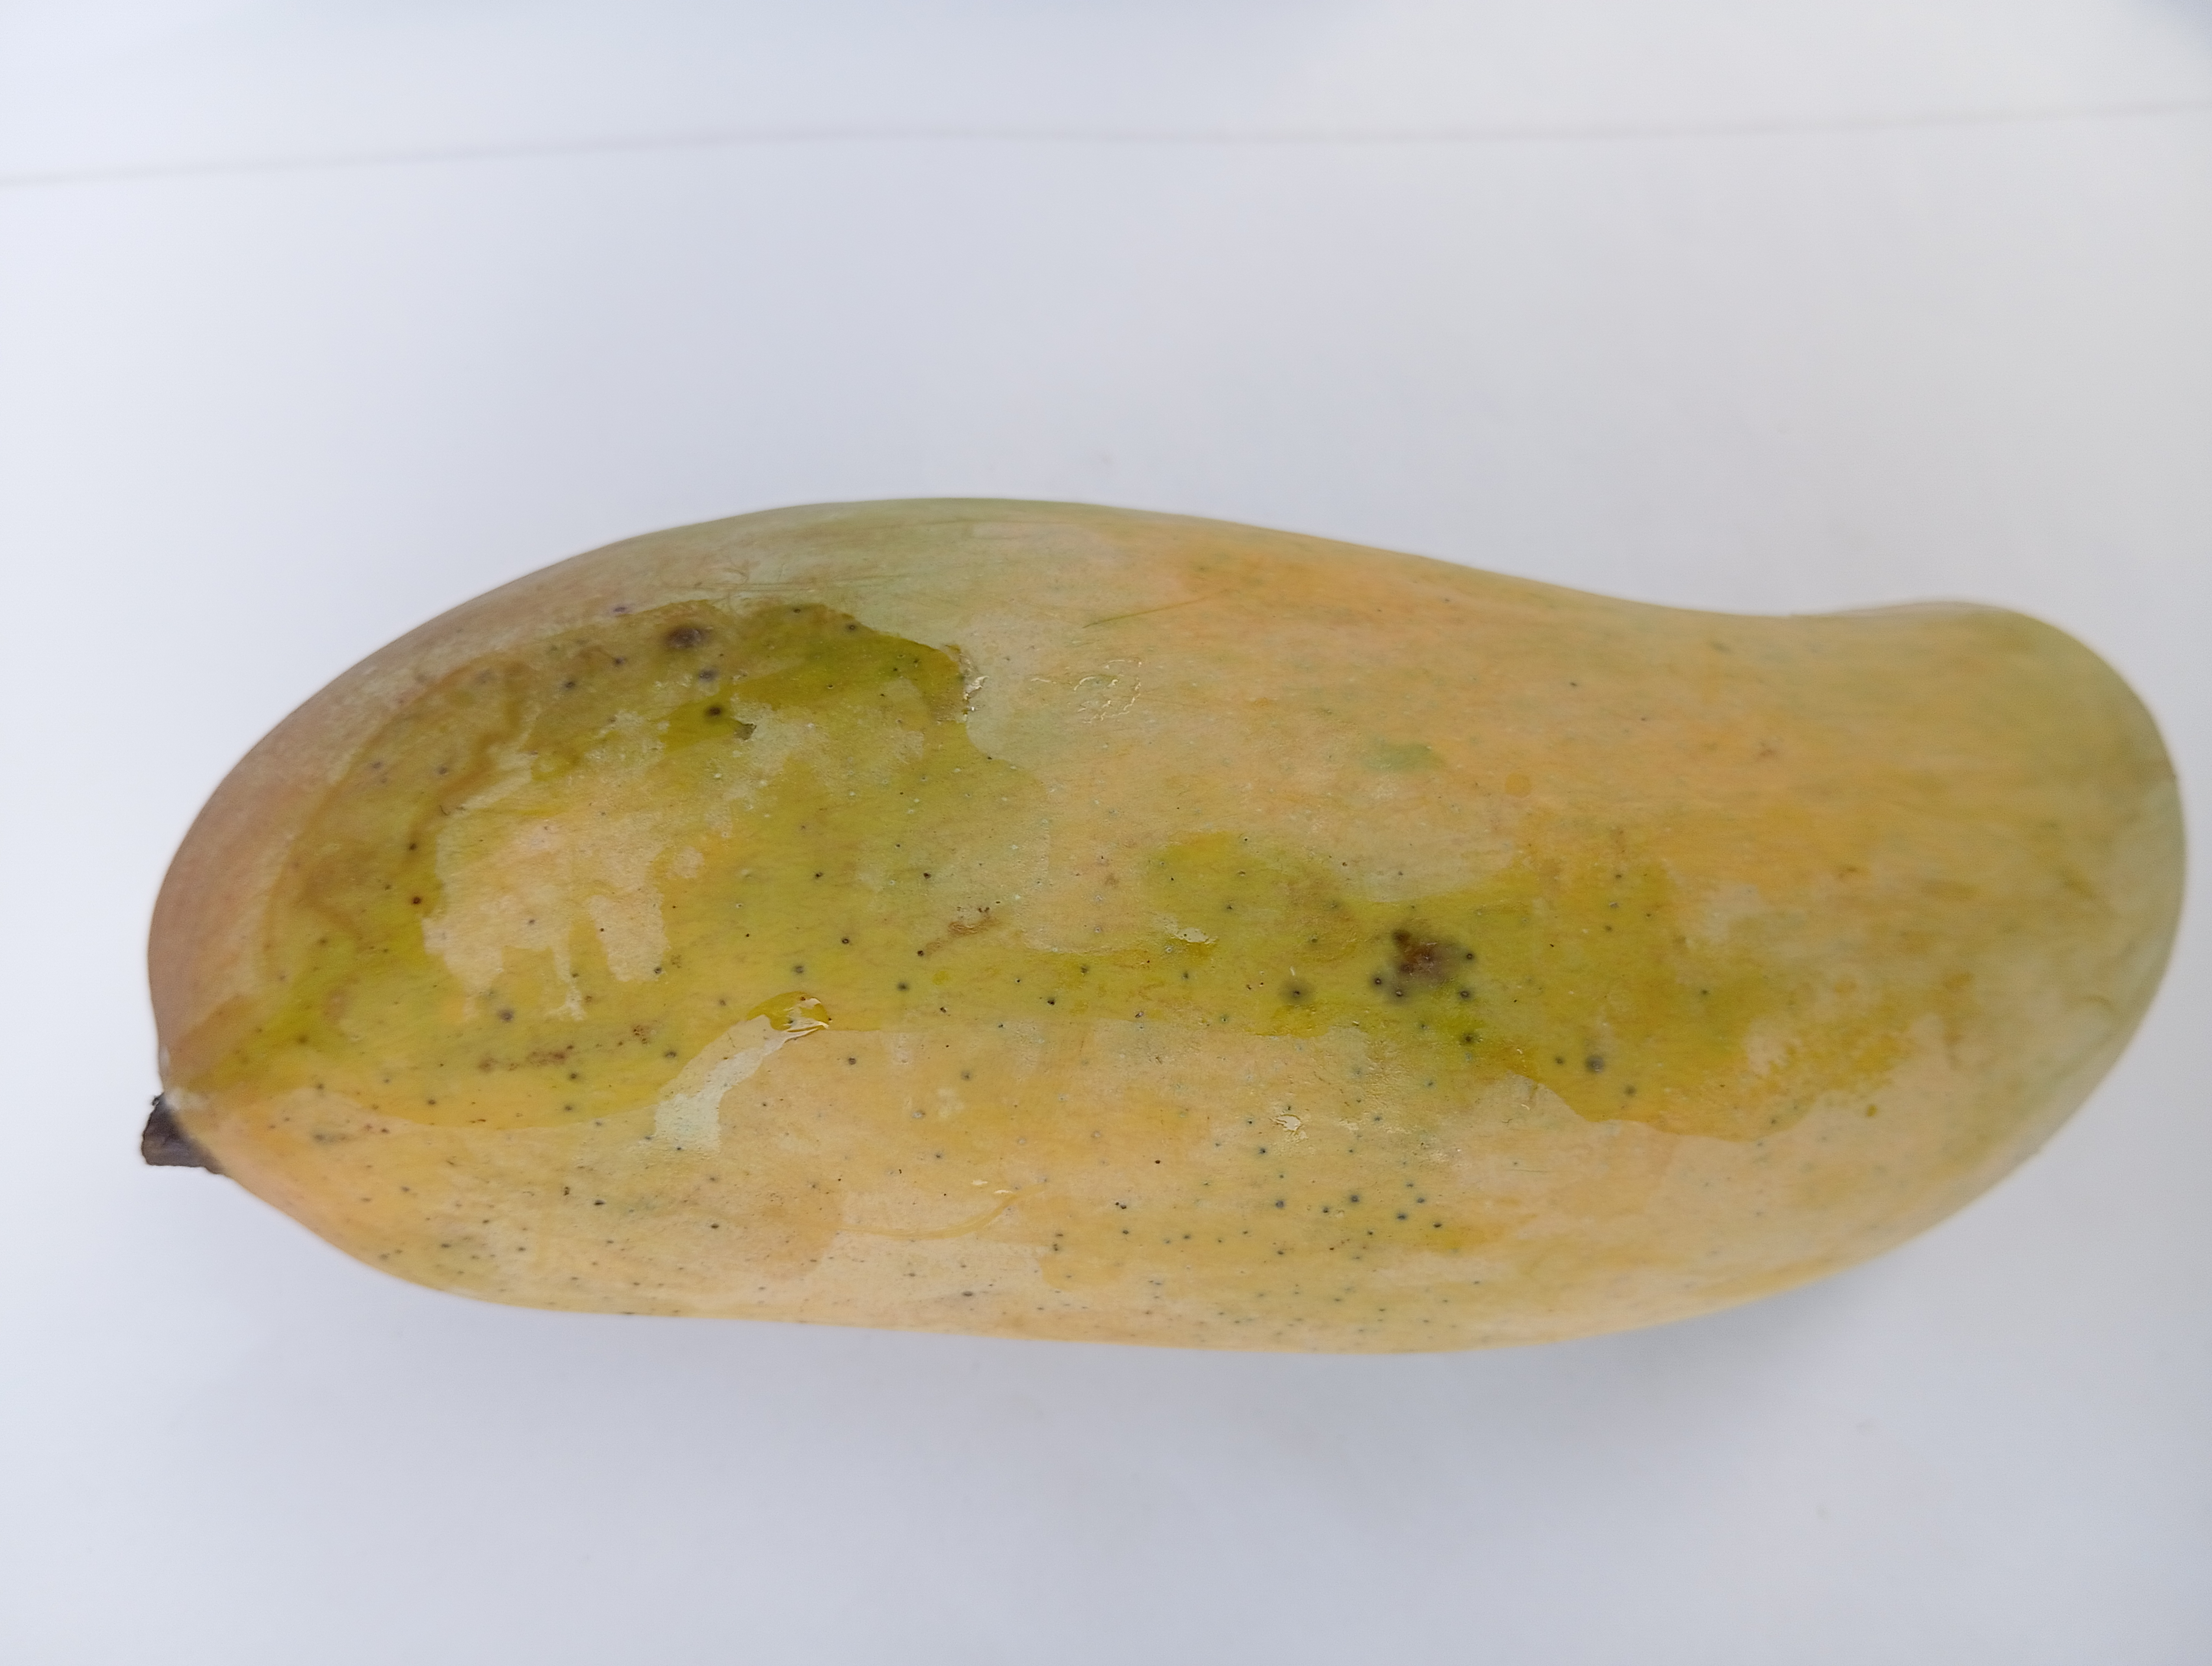
Mango variety: Banana